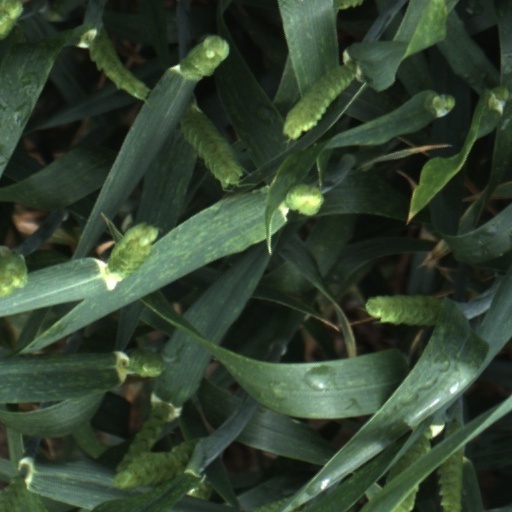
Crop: wheat